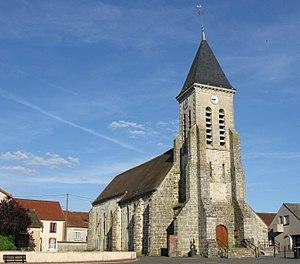
Église Saint-Georges de Villiers-Saint-Georges. (Seine-et-Marne, région Île-de-France).
Villiers-Saint-Georges est une commune française située dans le département de Seine-et-Marne en région Île-de-France.